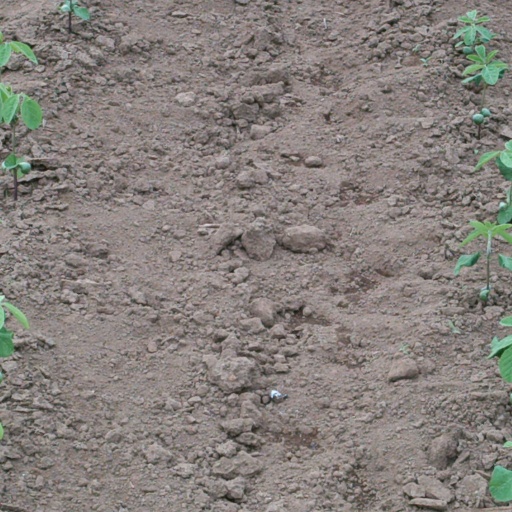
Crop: soybean